Yoko Matsuoka (writer)

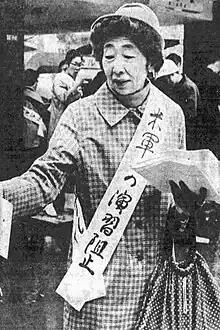
Yoko Matsuoka leads a women's rights protest in Tokyo, 1970

On completing her studies, Matsuoka returned to Japan where she served Eleanor Roosevelt as translator during her 1953 tour of the country. The two had previously met in 1938 at the Vassar youth conference. In 1956, she became the secretary general of the, a literary club of poets and playwrights, editors and essayists, and novelists. The following year, she assisted in organizing the Tokyo congress of PEN International, the first international PEN congress ever held in Asia. Among the attendees were Hersey and John Steinbeck. Matsuoka became a member, and later permanent director, of the. The association had formed in 1950 to protest the US policy of isolating China after the Communist Revolution, the occupation of Japan, and the Korean War. Matsuoko was strongly opposed to the Republic of Korea–Japan Talks, a US-backed series of negotiations that took place between 1951 and 1965 to enact a treaty normalizing the relationship between the two countries. She criticized both Japan and the United States for their plans to recognize South Korea, which she saw as an obstacle to unification with North Korea. She also pressed for restoration of diplomatic relations between China and Japan.